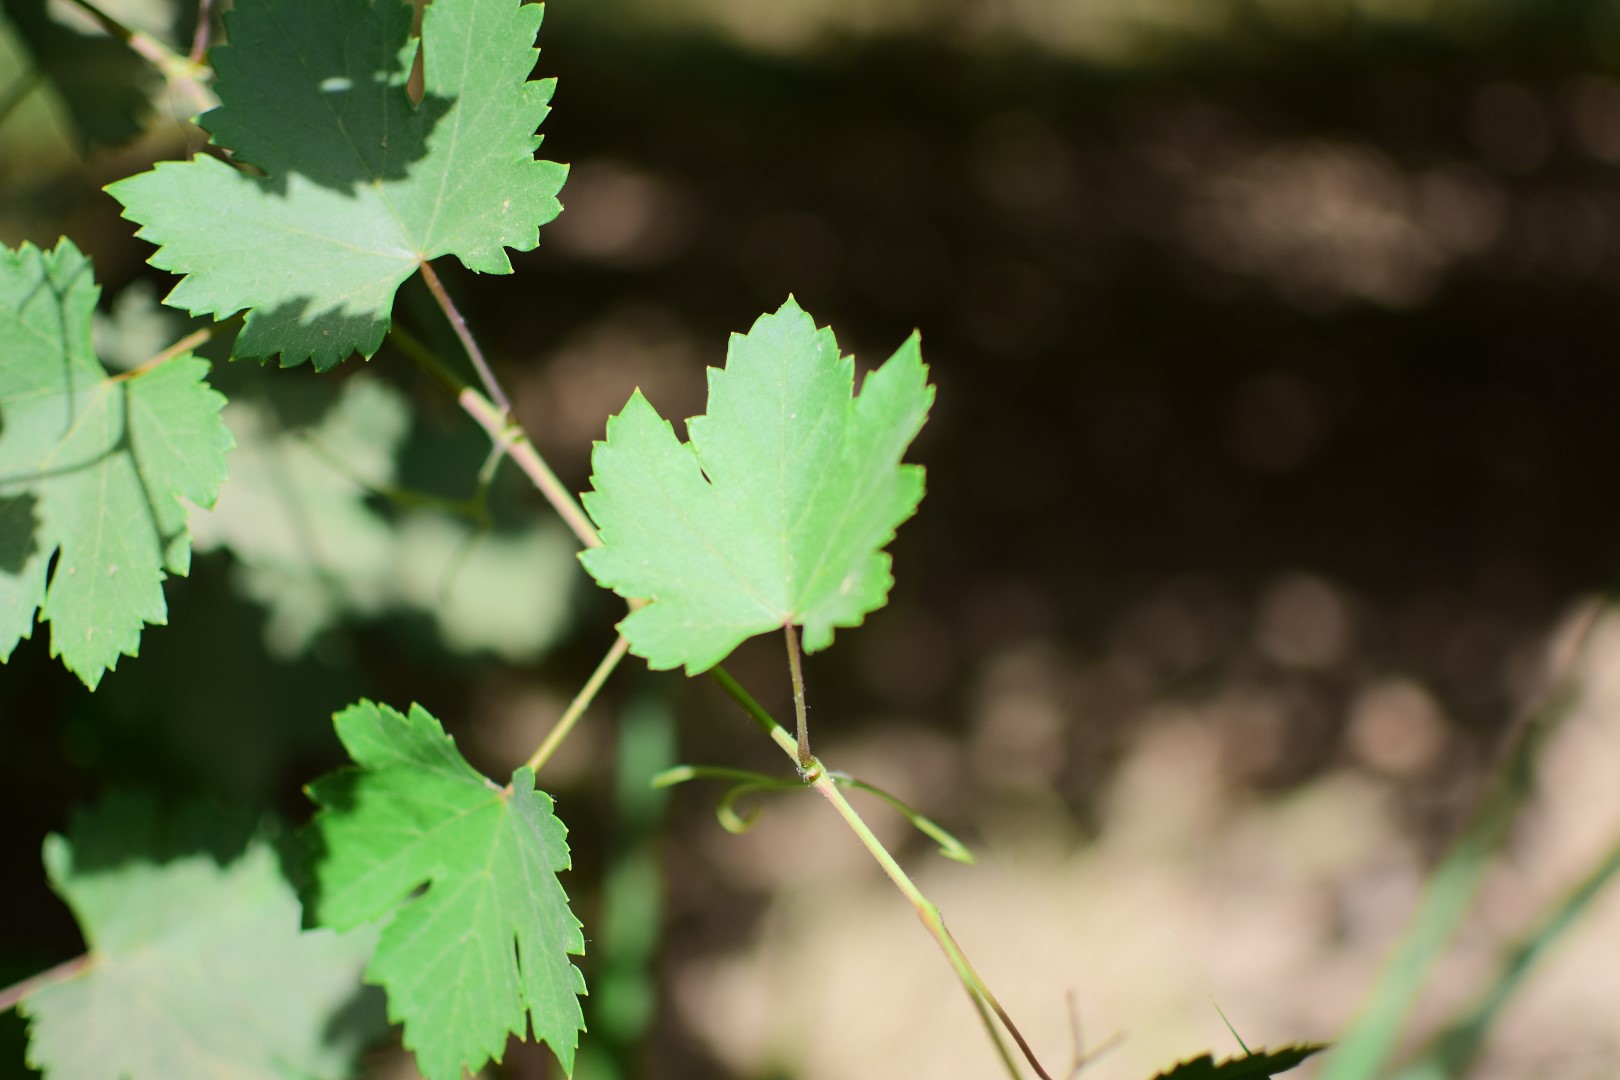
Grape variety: Halawani